Tatsuta Maru

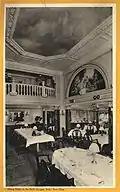
View of the ship's first class dining room.

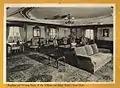
View of the ship's first class reading and writing room.

"Tatsuta Maru" undertook her maiden voyage on 15 March 1930, sailing from Yokohama to San Francisco, and subsequently commenced regularly scheduled trans-Pacific services via Honolulu. In October 1931, she carried members of the American Major League Baseball teams, including Lou Gehrig to Japan for a Japanese-American exhibition tournament. On 12 November 1936, she became the first civilian vessel to pass under the San Francisco–Oakland Bay Bridge, the longest in the world at the time.